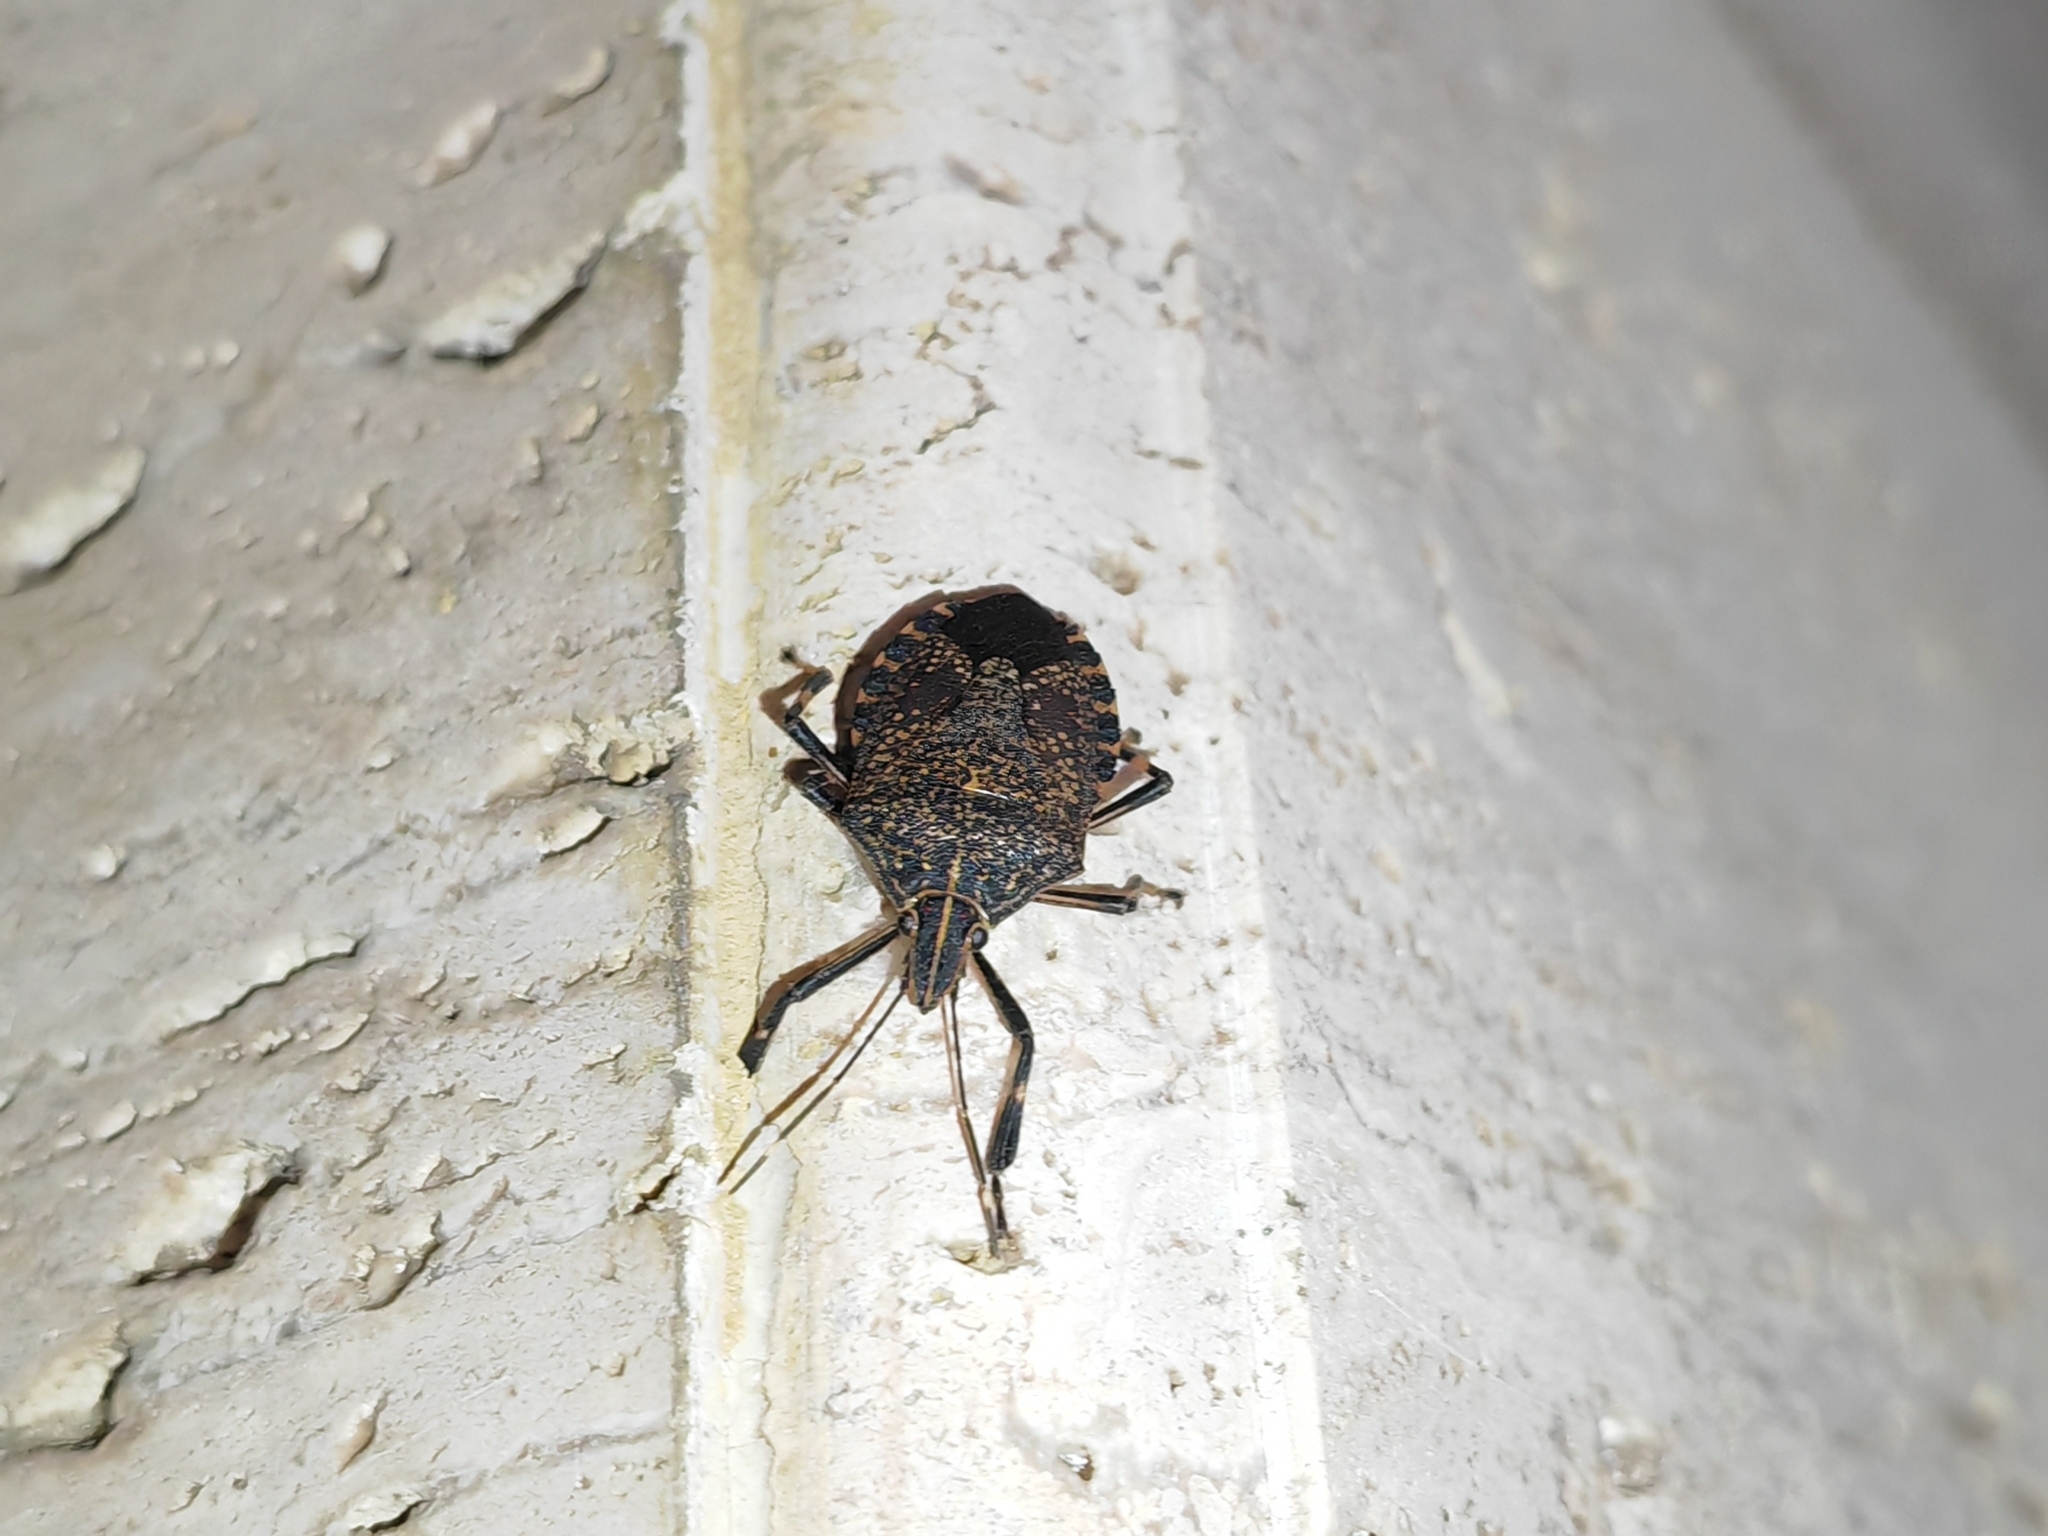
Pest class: stink_bug